List of Calgary Flames award winners

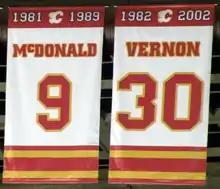
Two rectangular banners, both white with red and yellow trim at the top and bottom. The left one says "1981 – 1989 McDONALD 9" and the right "1982 – 2002 VERNON 30"

The Calgary Flames have retired four numbers, and a fifth was retired league-wide. The Flames retired #9 in honour of Lanny McDonald who played right wing for the Flames from 1981 to 1989, winning the Stanley Cup as the Flames captain in his final year. Mike Vernon's #30 is also retired; he was a goaltender with the Flames for fourteen years, from 1982 to 1994 and 2000 to 2002. #12 was retired in honor of Jarome Iginla, the Flames' right winger from 1996 to 2013. #34 was retired for goaltender Miikka Kiprusoff, who played for the Flames from 2003 to 2013. Also out of circulation is the number 99 which was retired league-wide for Wayne Gretzky on February 6, 2000. Gretzky did not play for the Flames during his 20-year NHL career and no Flames player had ever worn the number 99 prior to its retirement.